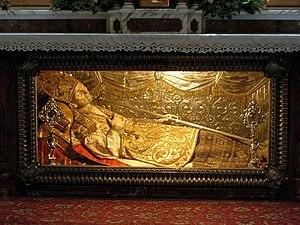
Alphonse Marie de Liguori est un prélat, fondateur de la congrégation du Très Saint Rédempteur, reconnu saint et docteur de l'Église par l'Église catholique.